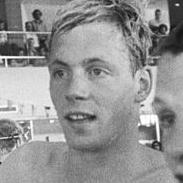
Age: 19